Richard Arbib

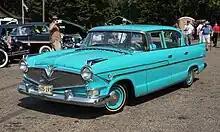
1957 Hudson Hornet Super sedan with "V" form styling

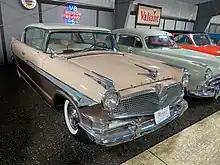
1957 Hudson Hornet Hollywood 2-door hardtop in tri-tone paint

In 1955, Arbib was hired by American Motors Corporation (AMC) to create a unique look for the Hudson line that was to share the senior 1955 Nash body. The problem was the Nash's unibody meaning only small changes such as the trim. The mandate for Arbib was to keep the existing body to avoid major sheet metal stamping changes while reworking the front grille, side trim patterns, taillights, and small details. The cars included tri-tone paint schemes as part of a "bolder design." Arbib's main design theme was to use a "V" form throughout the car, which he dubbed V-Line styling.